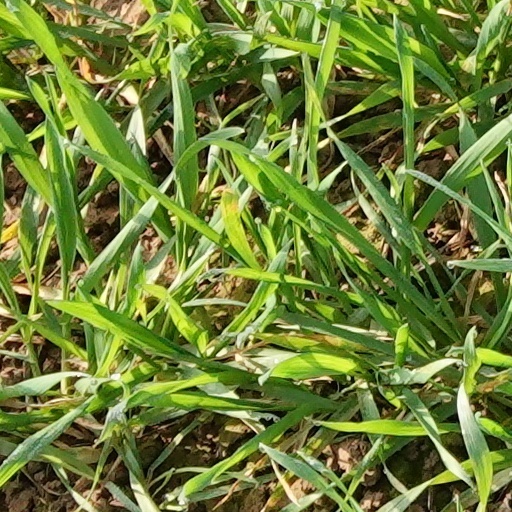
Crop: wheat